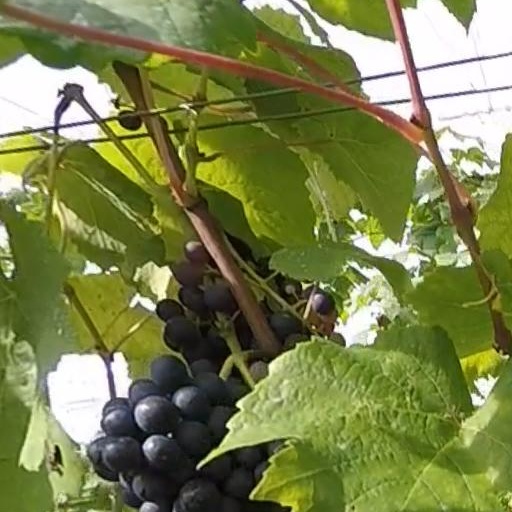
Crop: grape